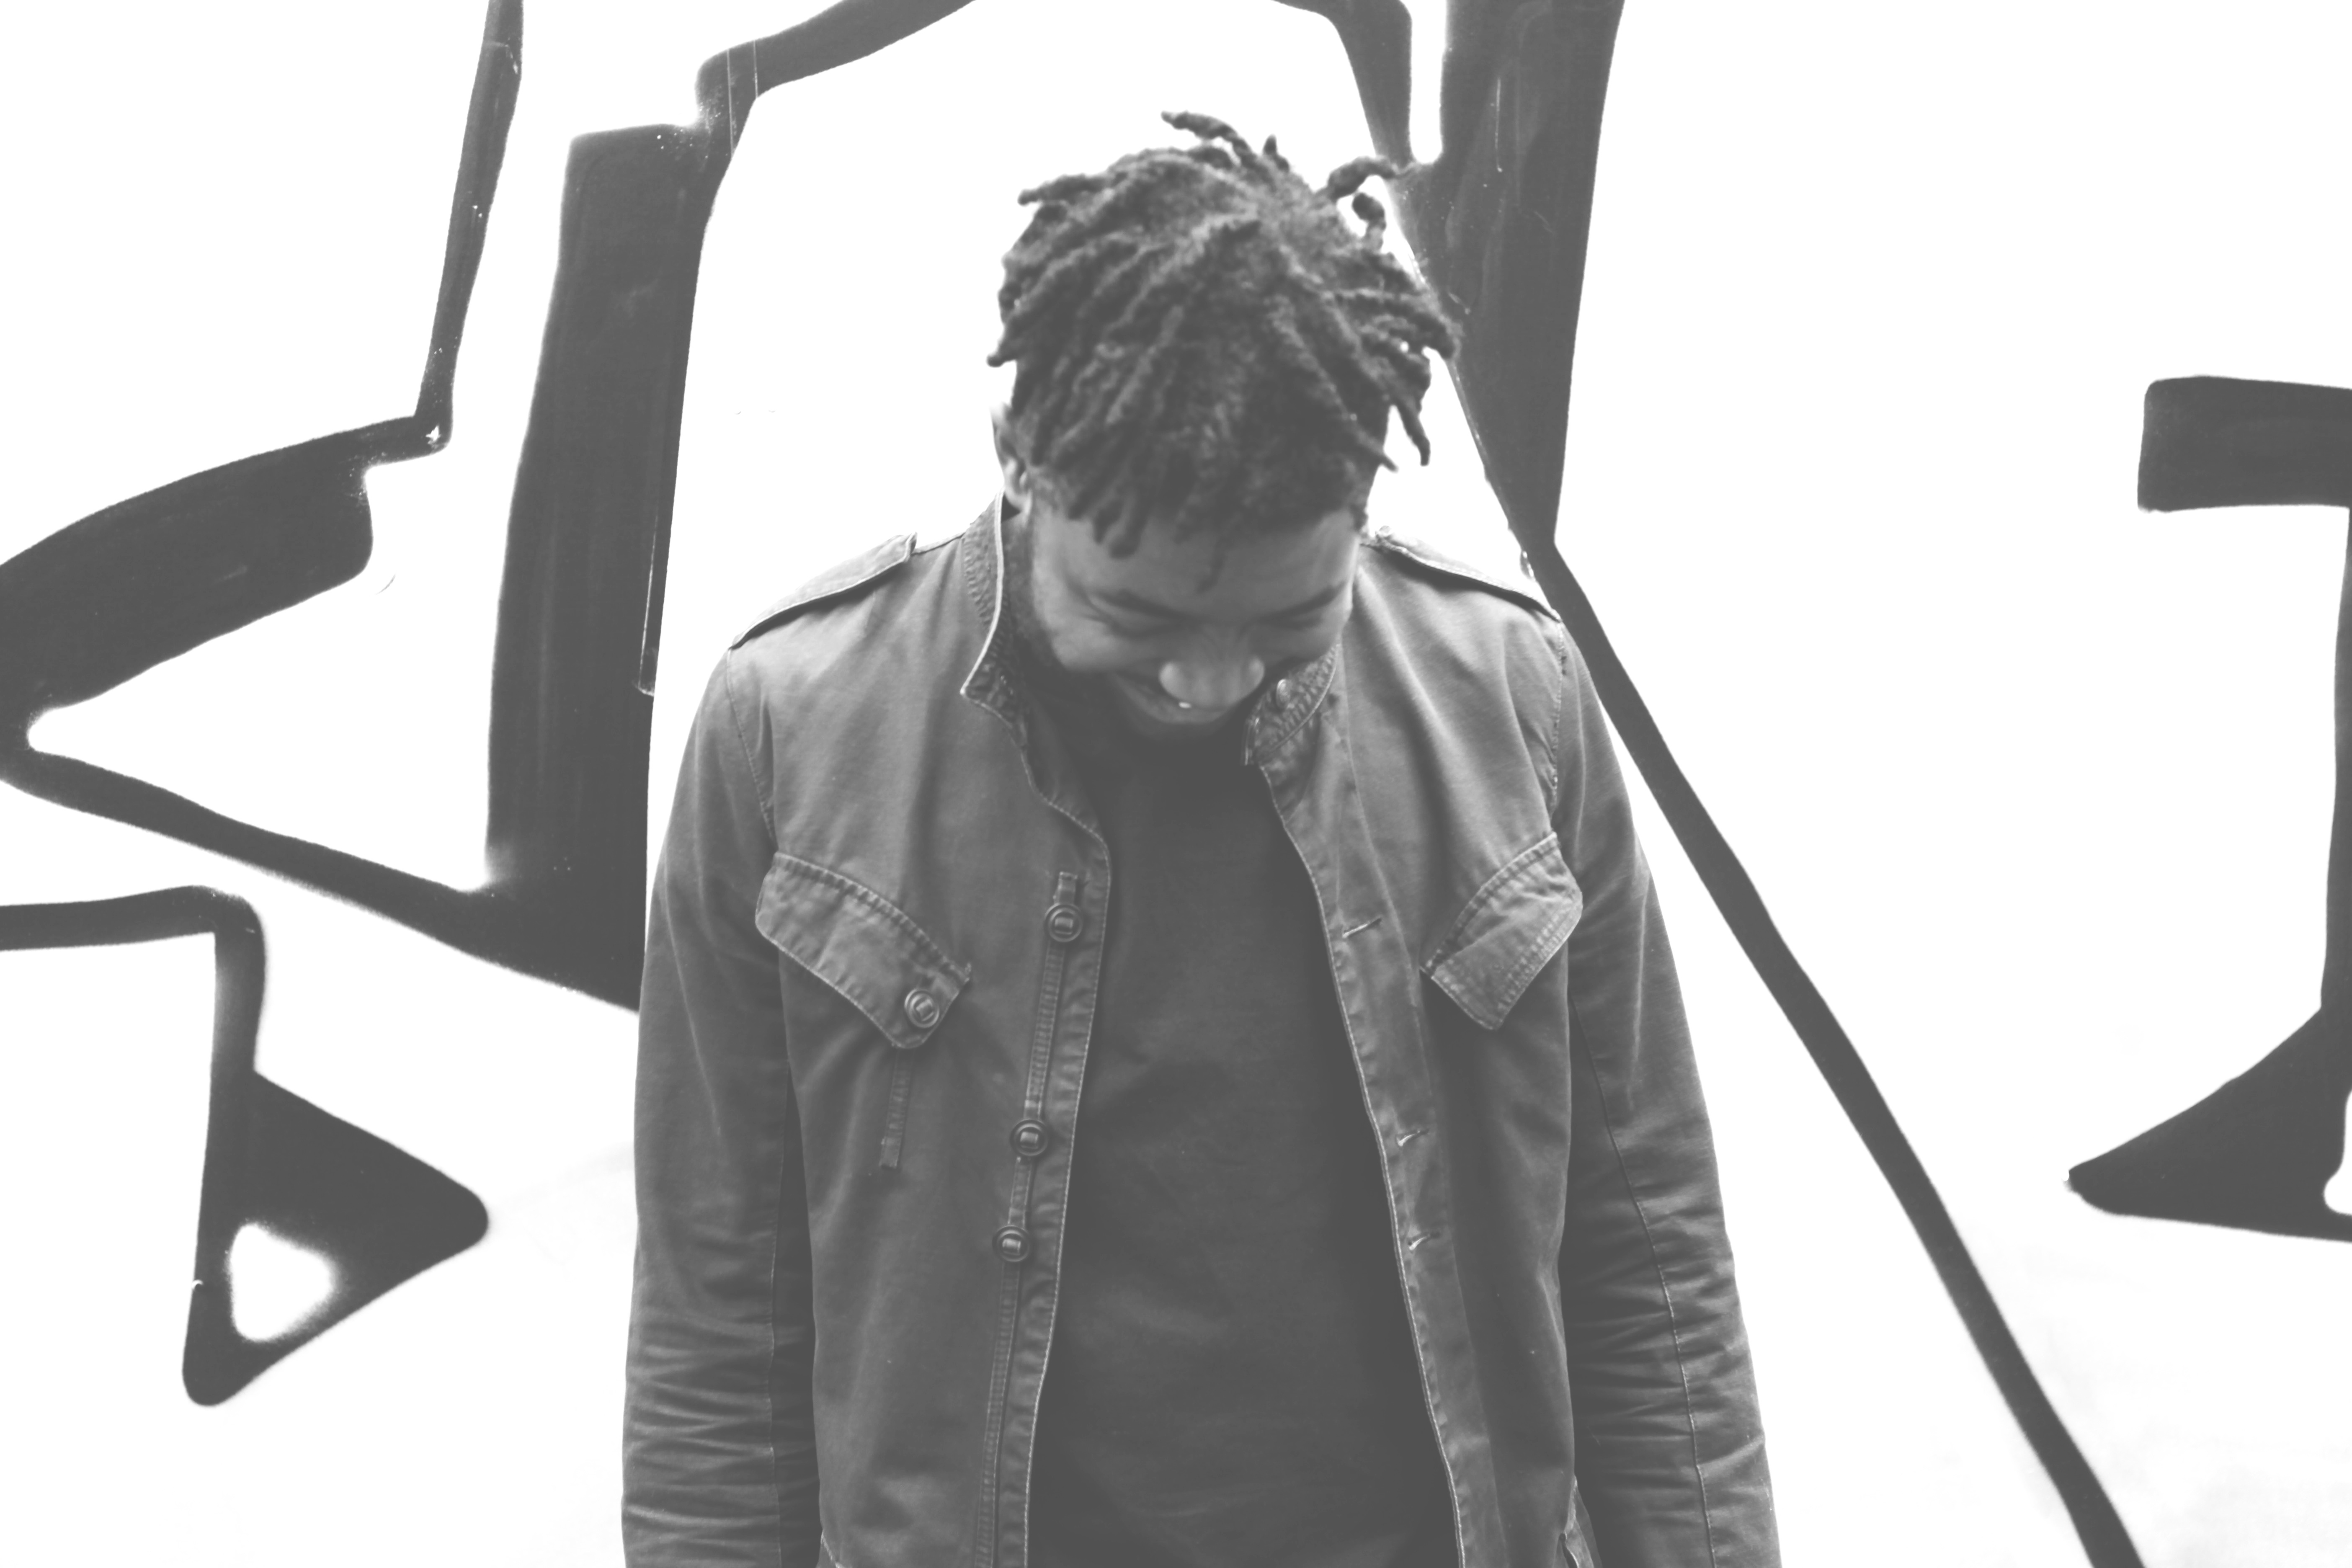
black and white, leather, jacket, outerwear, product, monochrome photography